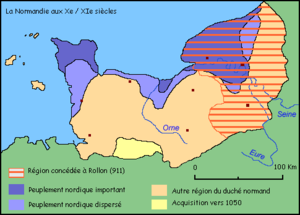
Carte de la Normandie aux Xe et XIe siècles
L'histoire du peuplement de la France commence au paléolithique inférieur avec les premières traces de pierres taillées, puis d'ossements d'Homo heidelbergensis. Les premiers hommes modernes arrivent au début du Paléolithique supérieur, remplaçant progressivement, entre environ 42 000 et 35 000 ans avant le présent, les populations néandertaliennes antérieures. Vers 5 000 av. J.-C., des populations originaires d'Anatolie, arrivées par la Méditerranée ou par la vallée du Danube, s'installent sur le territoire actuel de la France, en y apportant l'agriculture : c'est le début du Néolithique. Elles supplantent en grande partie les populations mésolithiques. À partir d'environ 2 000 av. J.-C., un nouveau remplacement de population a lieu avec l'arrivée des locuteurs de langues indo-européennes en provenance d'Europe centrale.
Cette page concerne l'année 911 du calendrier julien.
L'histoire de la Normandie retrace le passé de la Normandie, région historique française, depuis le duché de Normandie à la création d'une région administrative homonyme en 2016.
Le pays de Caux est une région naturelle de Normandie appartenant au Bassin parisien. Il s’agit d’un plateau délimité au sud par la Seine, à l’ouest et au nord par les falaises de la Côte d'Albâtre, à l’est par les hauteurs dominant les vallées de la Varenne et de l’Austreberthe. Son territoire occupe toute la partie occidentale du département de la Seine-Maritime.
La toponymie normande est l'étude de noms de lieux de Normandie. Elle se distingue essentiellement de la toponymie française par un apport particulier d’appellatifs toponymiques issus de l’ancien scandinave et du vieil anglais, ainsi que par la présence d’anthroponymes norrois et anglo-scandinaves dans des composés. Ce superstrat spécifique est parfois qualifié de toponymie norma[n]nique.
La colonisation de la Normandie est le processus d'implantation de populations d'origine germanique occidentale, notamment franques et saxonnes, puis anglo-scandinaves dans la province ecclésiastique de Rouen qui sert de cadre géographique à la Normandie pour l'essentiel. Cette dernière tient d'ailleurs son nom des envahisseurs vikings, car les chroniqueurs les nommaient parfois en latin médiéval Nortmanni / Normanni « Normands », étymologiquement « hommes du Nord ». Après la concession de terre au chef scandinave Rollon par le roi des Francs en 911, cette partie de la Neustrie prend peu à peu le nom de Normandie. La colonisation de cette contrée a fait l'objet de recherches toponymiques, anthroponymiques et archéologiques. Son ampleur donne lieu à des débats historiographiques.
Le Cotentin est une péninsule française correspondant globalement aux limites de l'ancien pays normand du même nom autrefois appelé Pagus Constantiensis, ce qui explique l'ancienne graphie Costentin telle que put l'employer Wace dans son roman de Rou. Élément du Massif armoricain, il s'étend entre l’estuaire de la Vire et l’embouchure du Thar au sud de Granville.